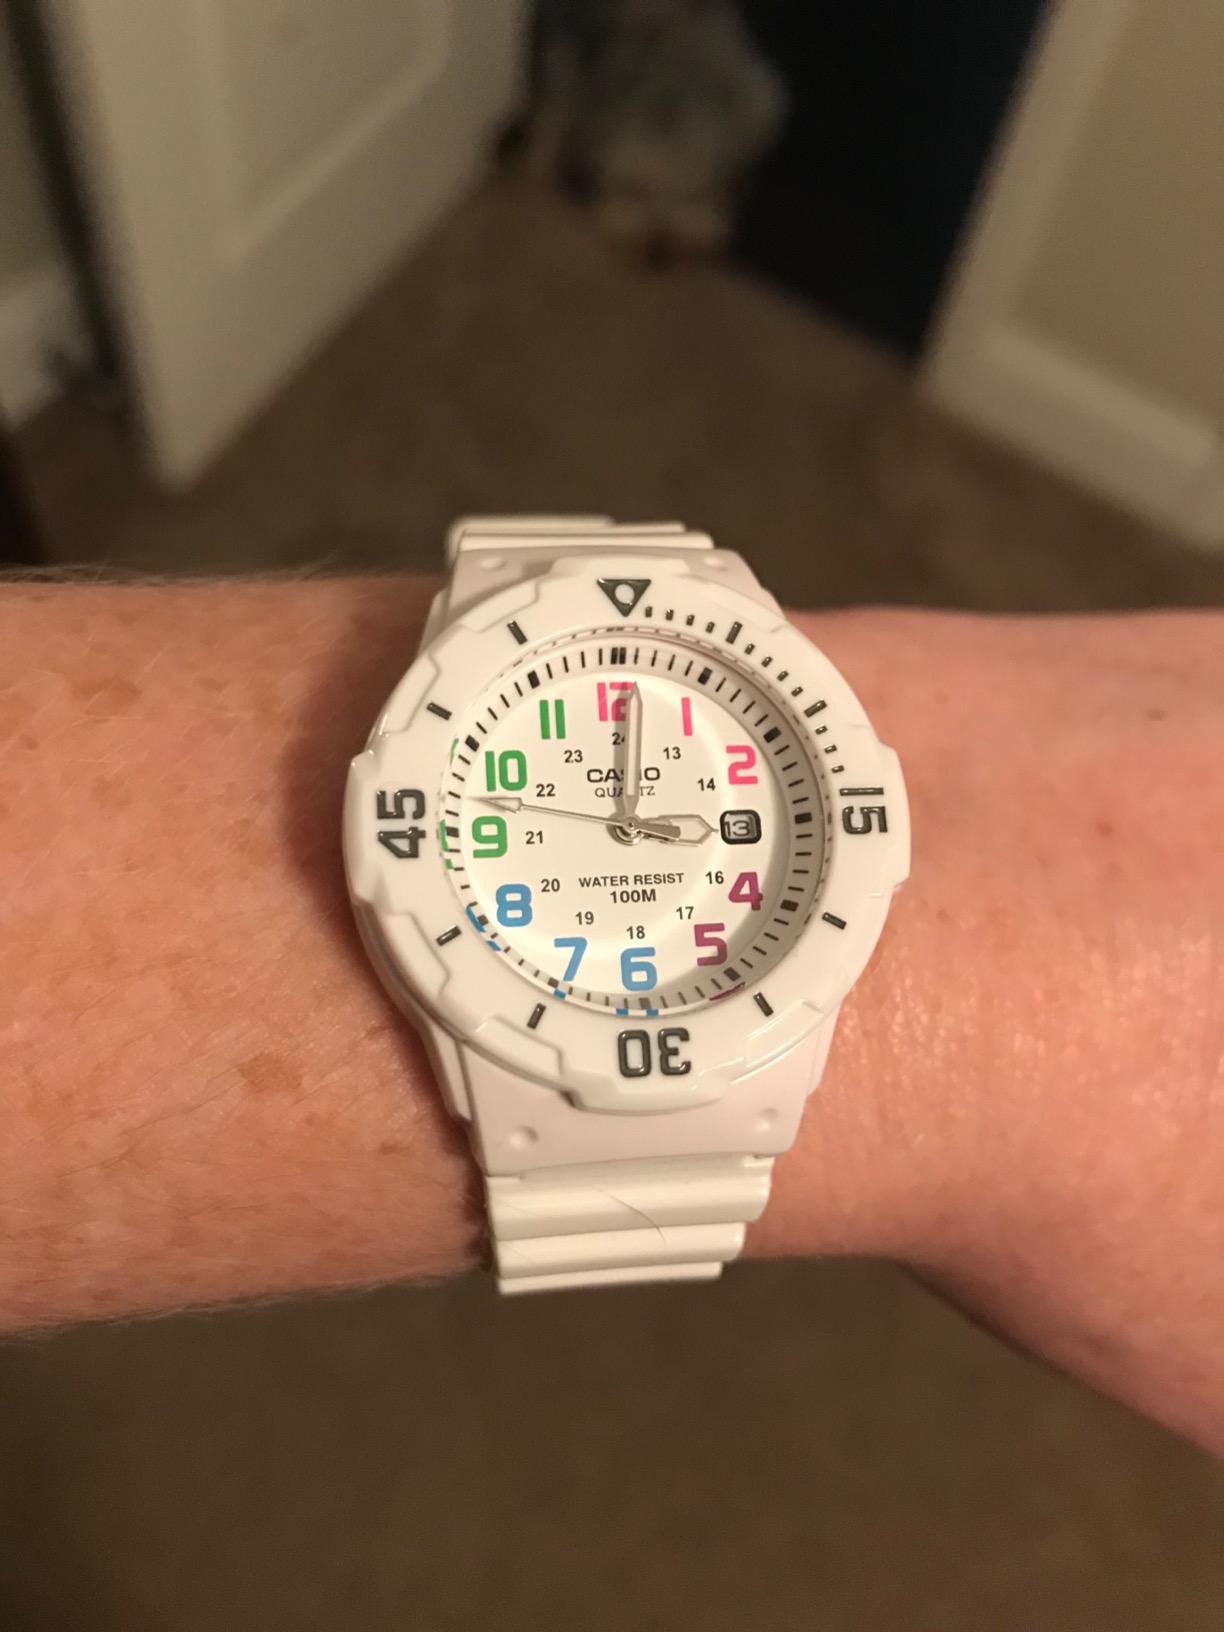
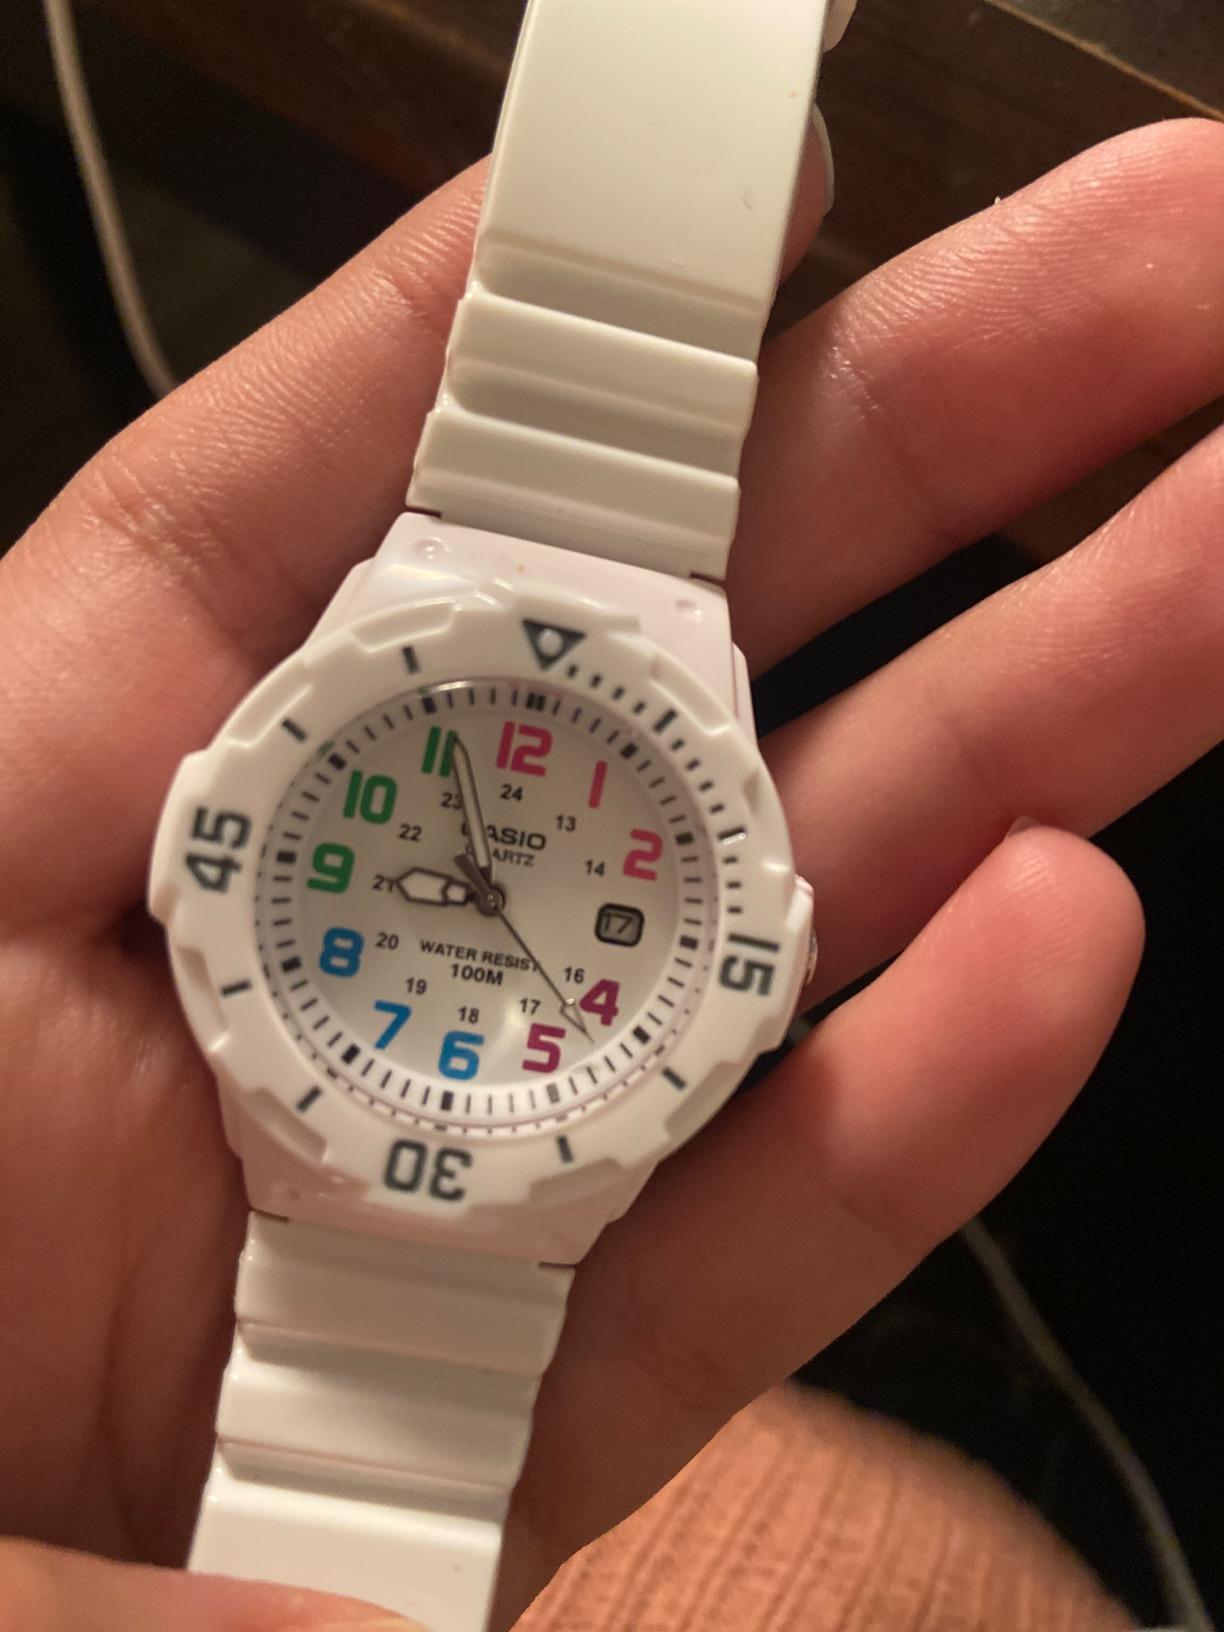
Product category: accessories_watch
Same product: yes